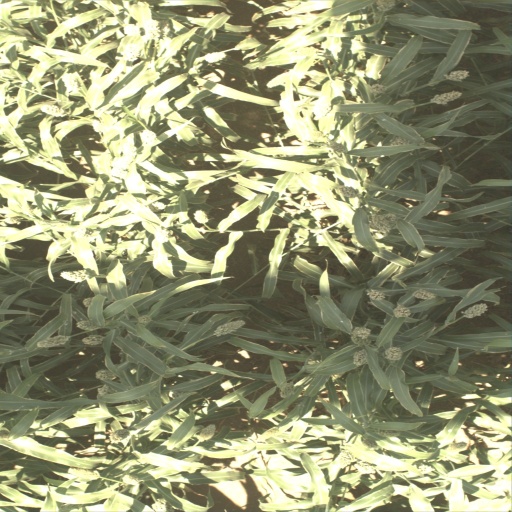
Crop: sorghum